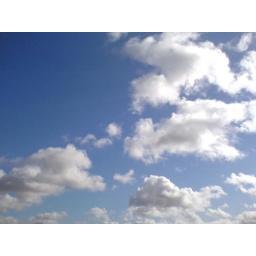
Sometimes the sky is so blue in Ireland